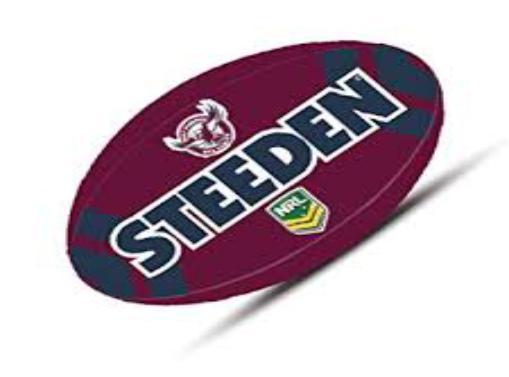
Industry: Sports